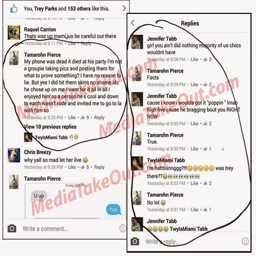
girl brags about sleeping with pop artist the first day she met him